Prittlewell Priory

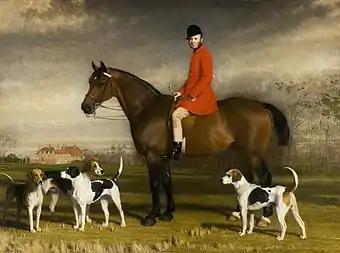
1867 portrait of Daniel Robert Scratton (1819–1902) by Stephen Pearce (1819–1904), in Southend Museum. Prittlewell Priory can be seen in the background.

In 1842 Daniel Robert Scratton (1819–1902) inherited the Priory. Together with his wife, Maria (d.1901), he renovated the buildings to provide a comfortable home. His portrait by Stephen Pearce (1819–1904), showing him mounted on a hunter, is in the collection of Southend Museum. In 1869 he moved to West Ogwell manor house in Devon, where he died in 1902. It was only when William Howell Scratton purchased the Priory in 1887 that it truly became a family home. The family created a walled kitchen garden, which originally had hot houses and a melon pit. This was on the site of the monks' burial ground. Today, it is an ornamental garden.